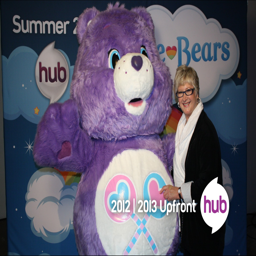
the president and tv producer and animal announce